Lennart Grill

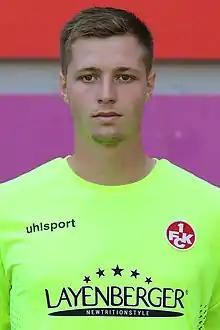
Grill with 1. FC Kaiserslautern in 2018

Lennart Grill (born 25 January 1999) is a German professional footballer who plays as a goalkeeper for club Dynamo Dresden.